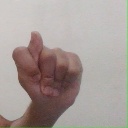
अक्षर: ट